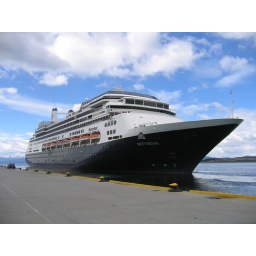
This is the sixth ship to bear the name, the first having set sail in 1872.